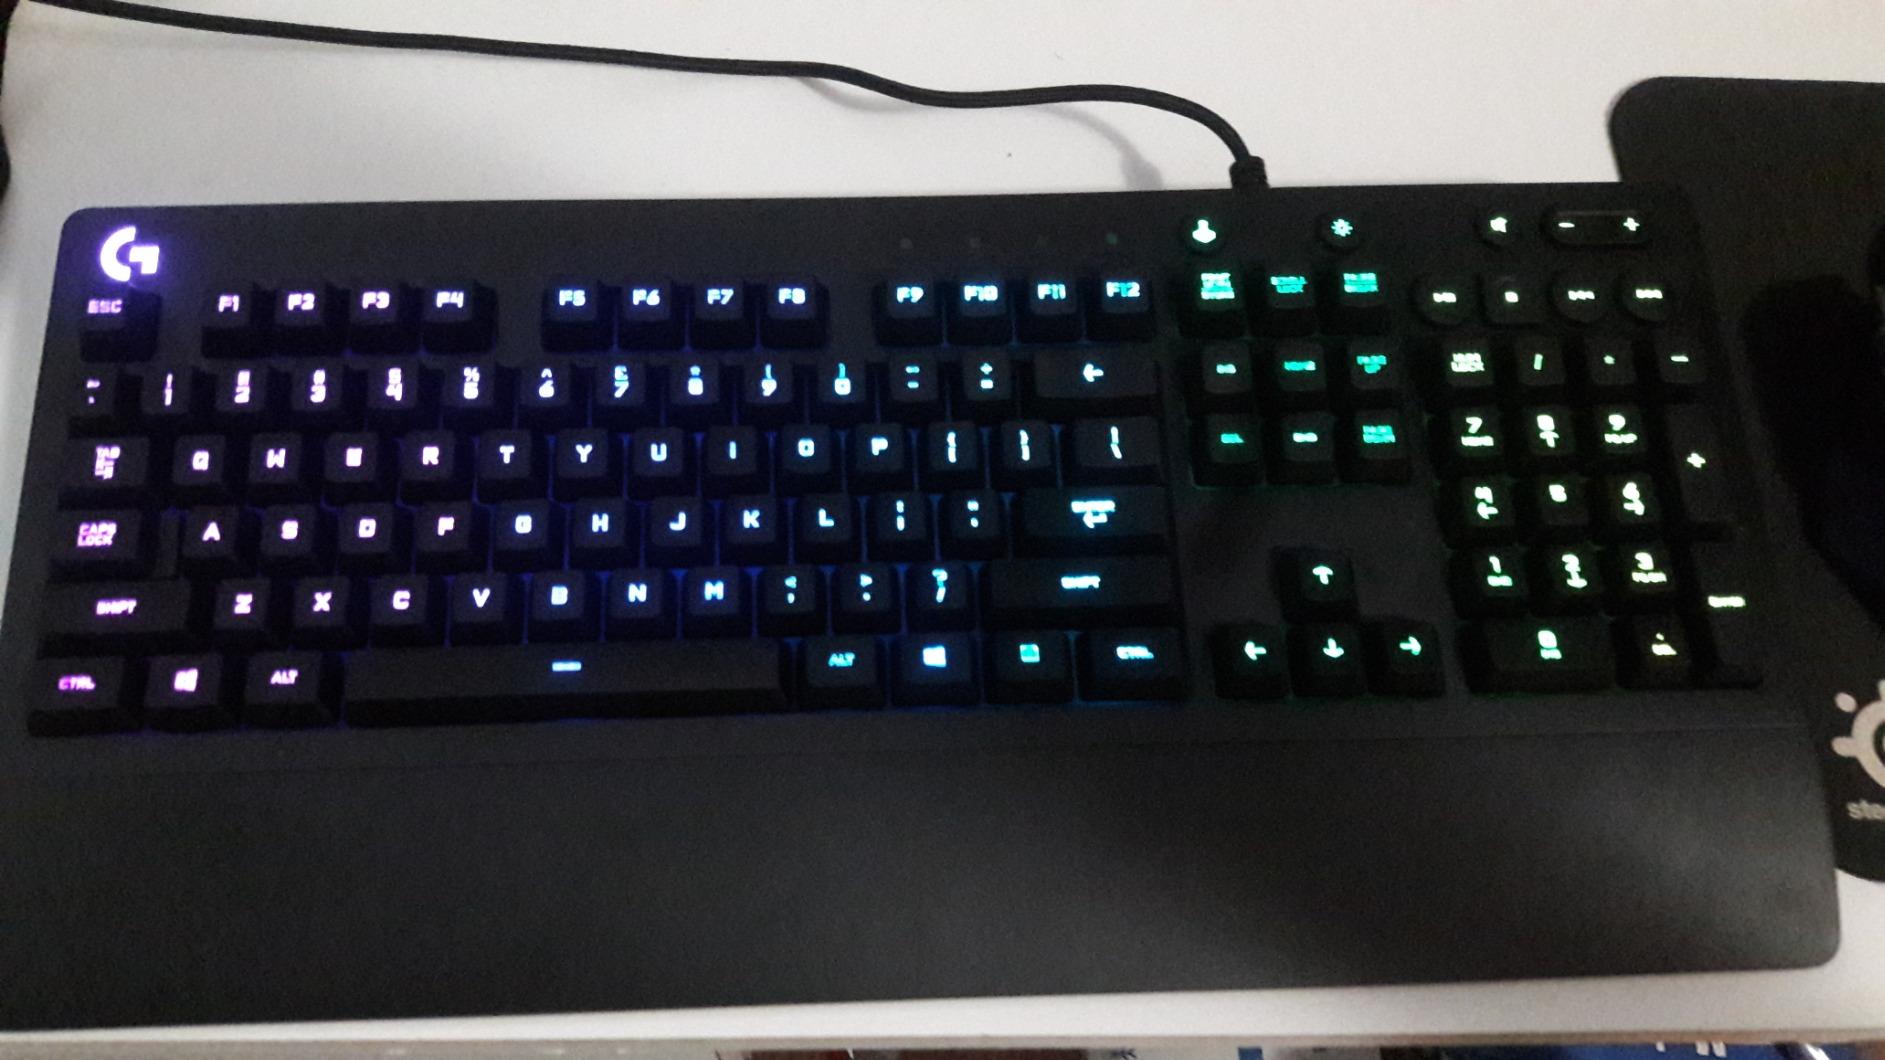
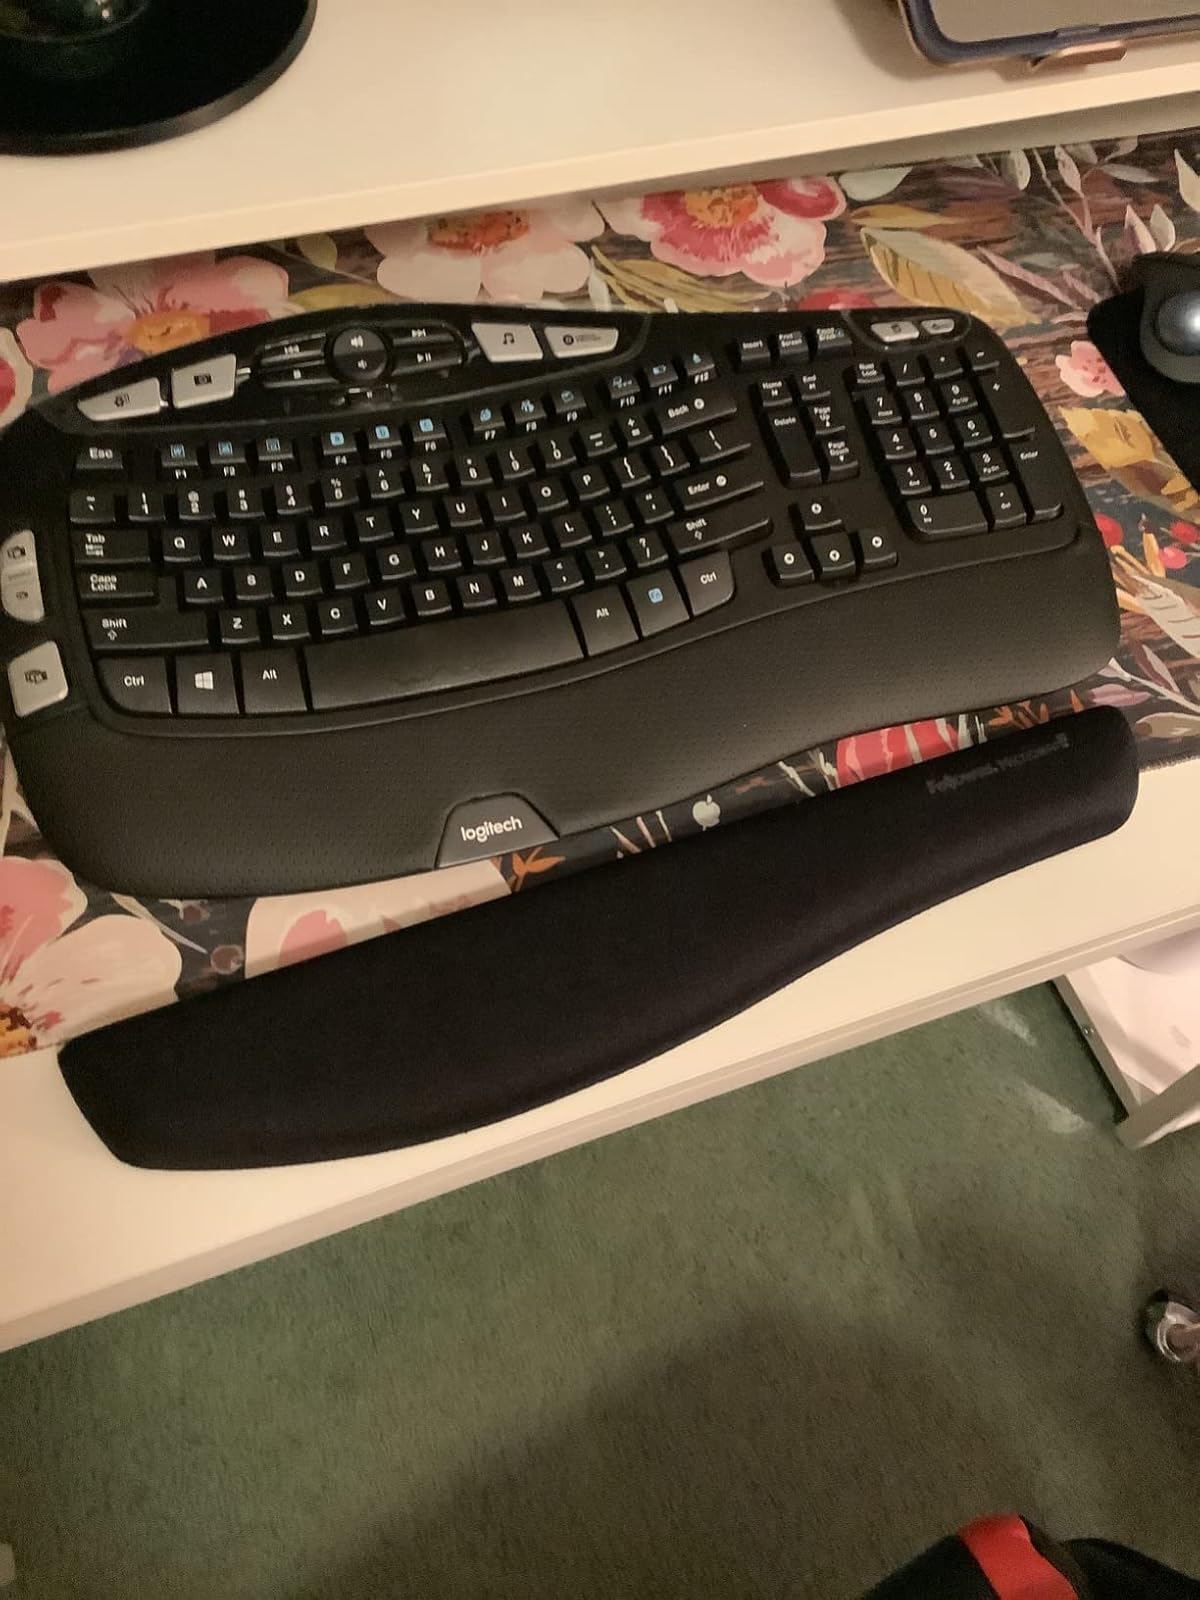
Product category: keyboard
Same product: no